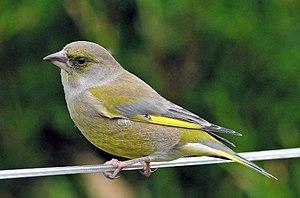
Chloris est un genre de passereaux comprenant 5 espèces de verdiers.